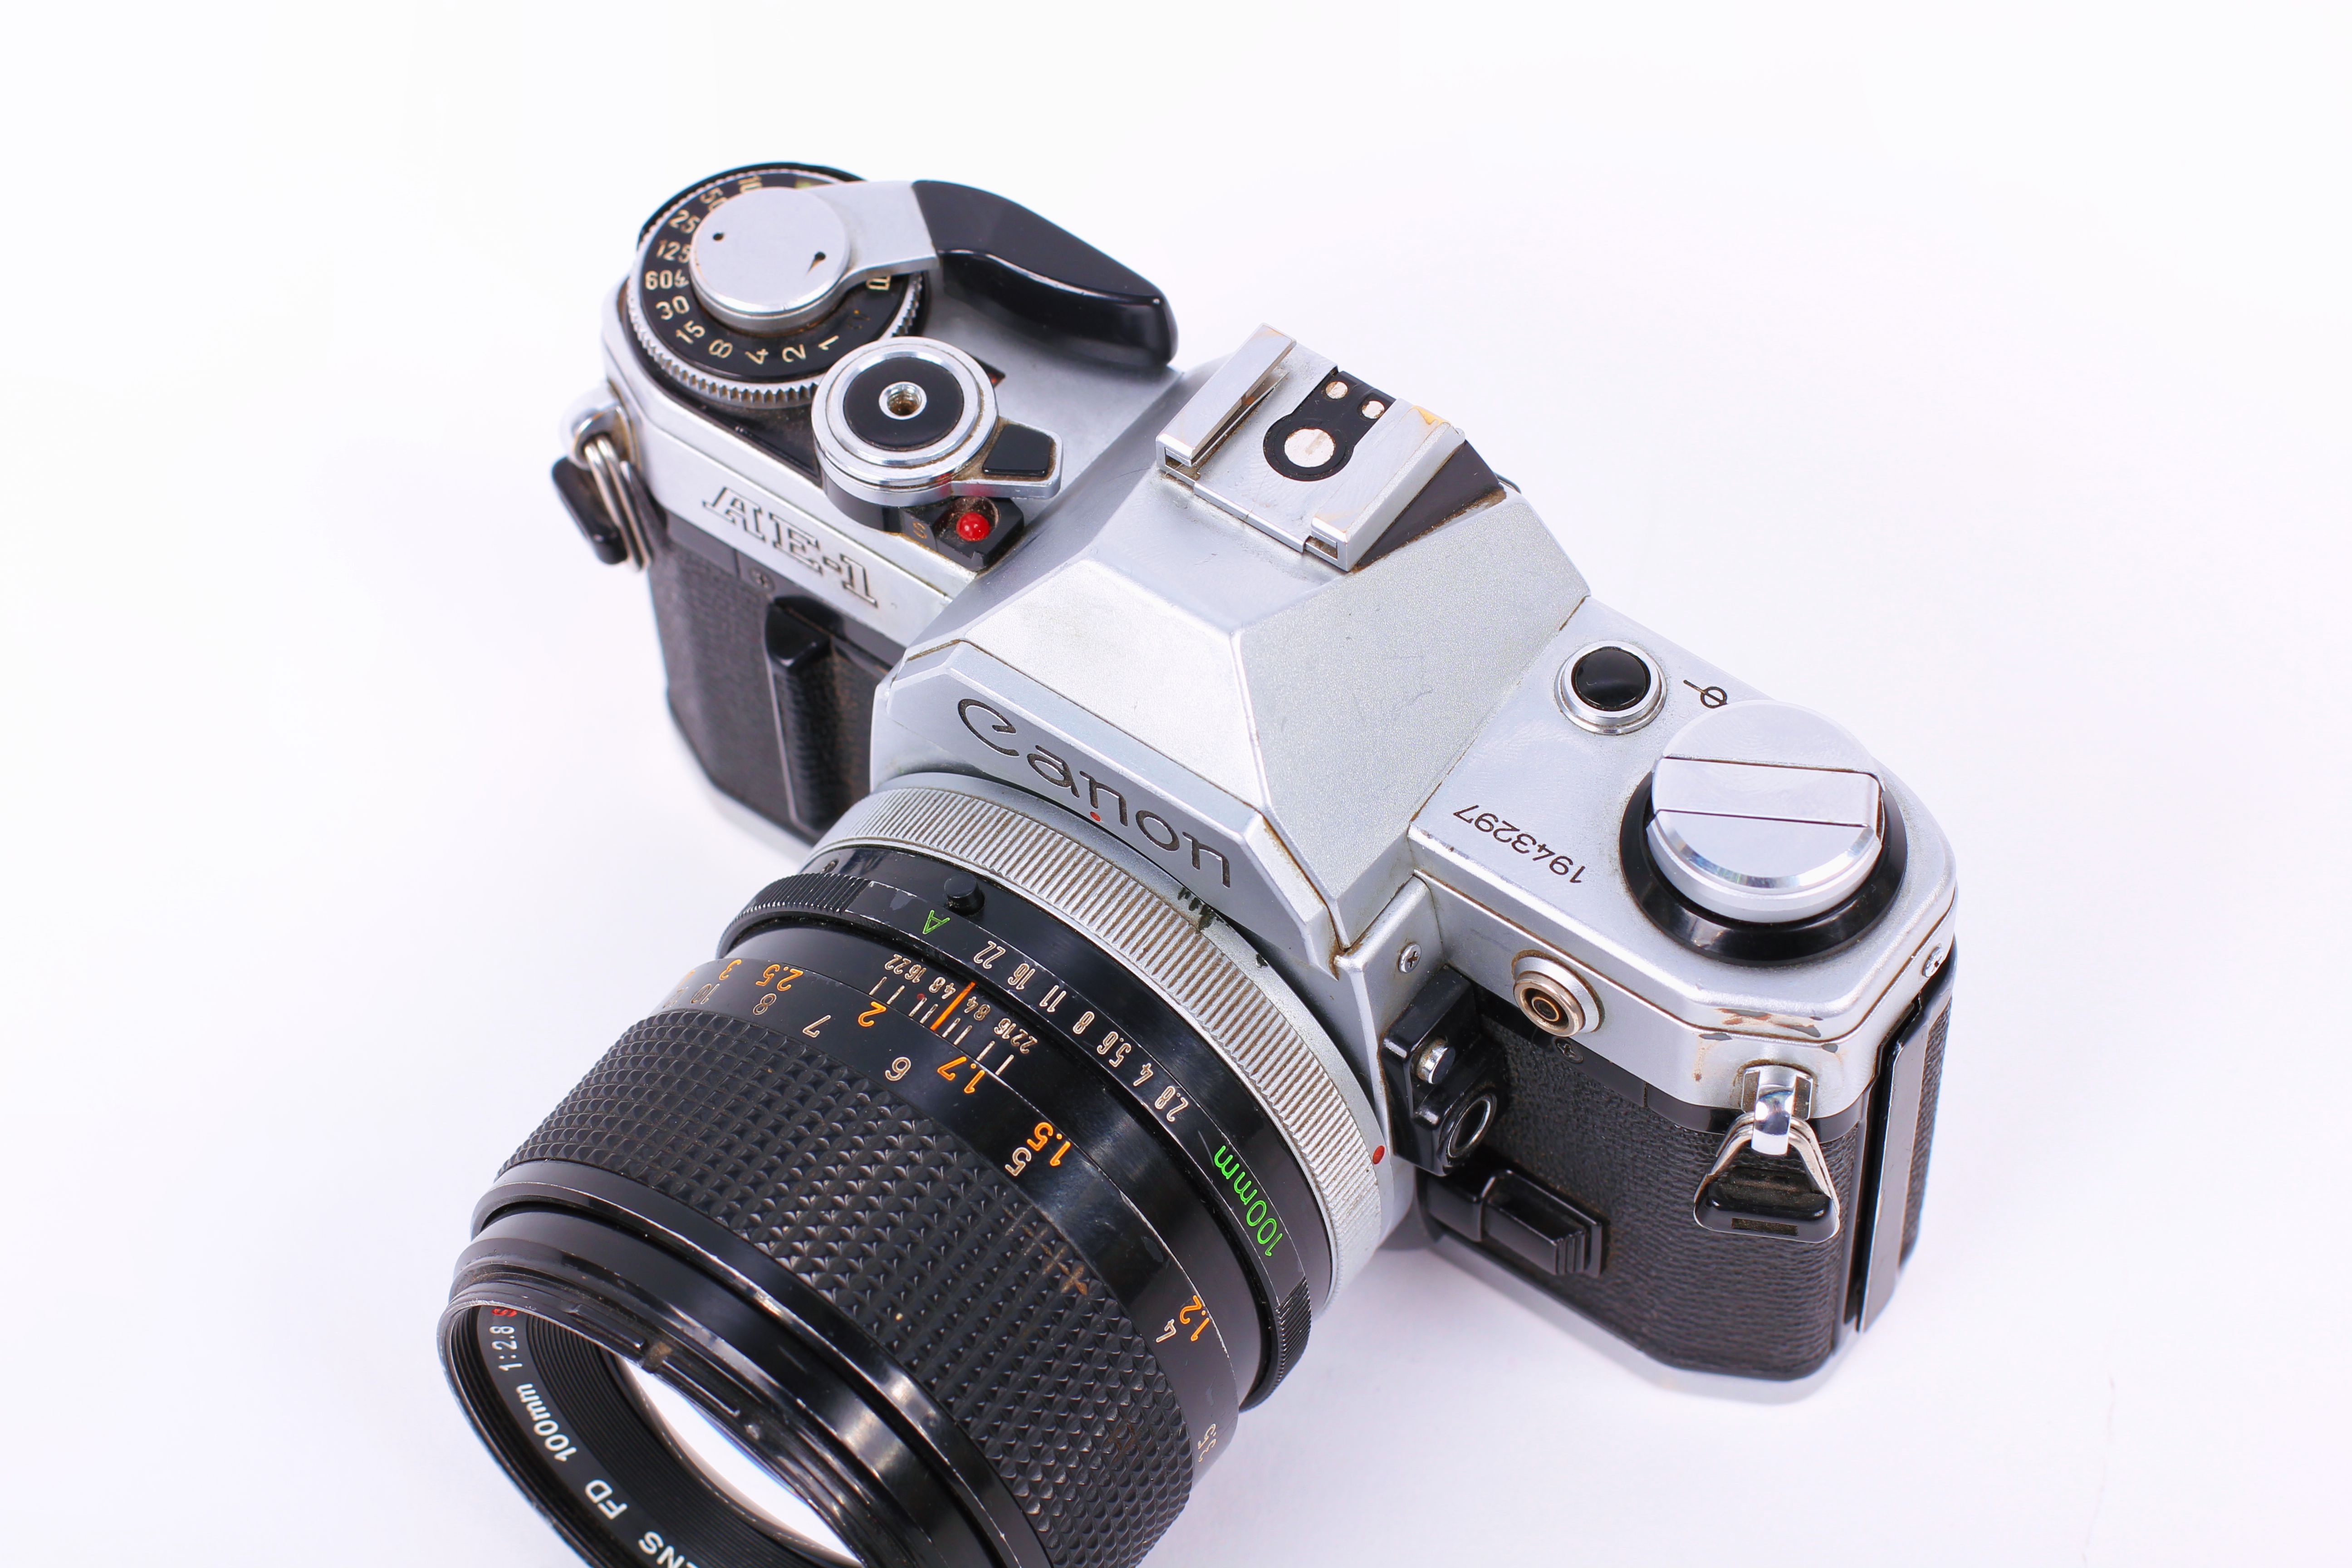
camera, retro, old, dirty, product, reflex camera, font, digital camera, classic, camera lens, technique, canon ae 1, digital slr, single lens reflex camera, cameras optics